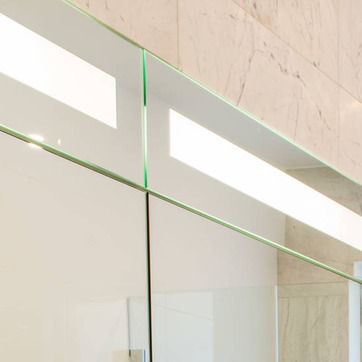
Material: mirror